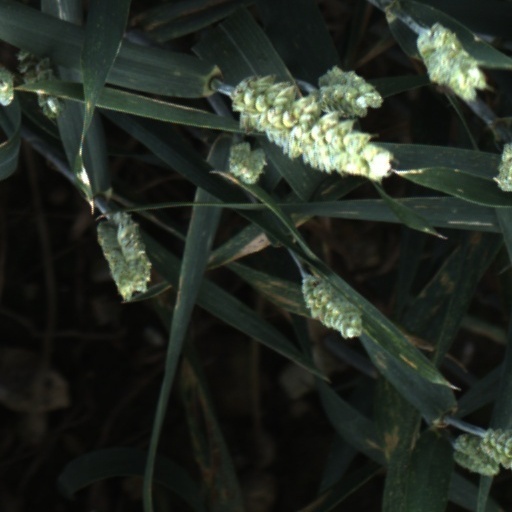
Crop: wheat